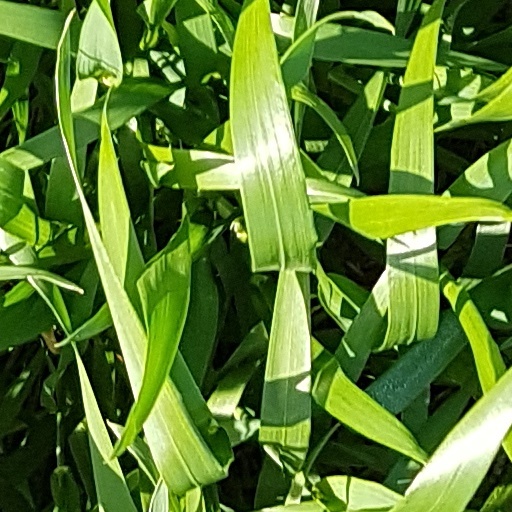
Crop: wheat